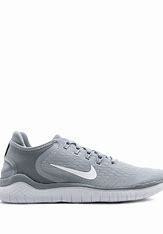
Brand: Nike
Model: Free RN 2018